Henry Morgan

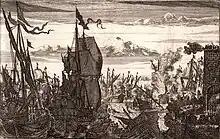
Morgan destroys the Spanish Armada de Barlovento at Lake Maracaibo 1669

Morgan arrived at Maracaibo to find the city largely deserted, its residents having been forewarned of his approach by the fortress's troops. He spent three weeks sacking the city. Privateers searched the surrounding jungle to find the escapees; they, and some of the remaining occupants, were tortured to find where money or treasure had been hidden. Satisfied he had stolen all he could, he sailed south across Lake Maracaibo, to Gibraltar. The town's occupants refused to surrender, and the fort fired enough of a barrage to ensure Morgan kept his distance. He anchored a short distance away and his men landed by canoe and assaulted the town from the landward approach. He met scant resistance, as many of the occupants had fled into the surrounding jungle. He spent five weeks in Gibraltar, and there was again evidence that torture was used to force residents to reveal hidden money and valuables.